Garibaldi Volcanic Belt

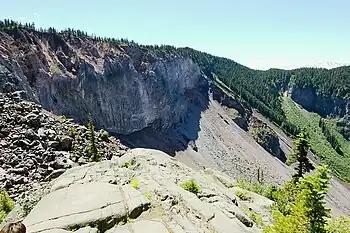
The edge of The Barrier ice-marginal lava flow. Debris extending down the edge of The Barrier is where historical landslides have occurred.

Dominating the Garibaldi chain are volcanoes and other volcanic formations that formed during periods of intense glaciation. This includes flow-dominated tuyas, subglacial lava domes and ice-marginal lava flows. Flow-dominated tuyas differ from the typical basaltic tuyas throughout British Columbia in that they are composed of piles of flat-lying lava flows and lack hyaloclastite and pillow lava. They are interpreted to have formed as a result of magma intruding into and melting a vertical hole through adjacent glacial ice that eventually breached the surface of the glacier. As this magma ascends, it ponds and spreads into horizontal layers. Lava domes that were formed mainly during subglacial activity comprise steep flanks made of intense columnar joints and volcanic glass. Ice-marginal lava flows form when lava erupts from a subaerial vent and ponds against glacial ice. The Barrier, a lava dam impounding Garibaldi Lake in the southern segment, is the best represented ice-marginal lava flow in the Garibaldi Belt.